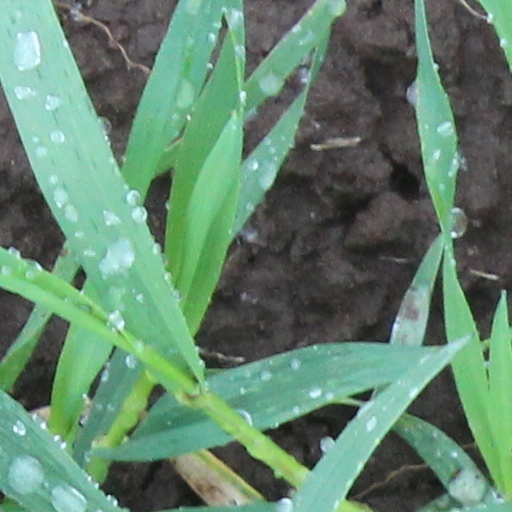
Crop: wheat